Kaiser Mountains

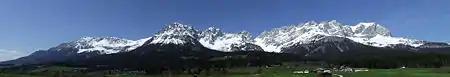
south side of the Wilder Kaiser seen from Ellmau

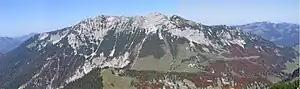
The Zahmer Kaiser seen from Stripsenkopf

Kufstein, Ebbs, Durchholzen, Kiefersfelden, Walchsee, Kössen, Schwendt, Kirchdorf in Tirol, St. Johann in Tirol, Going, Ellmau, Scheffau, Söll